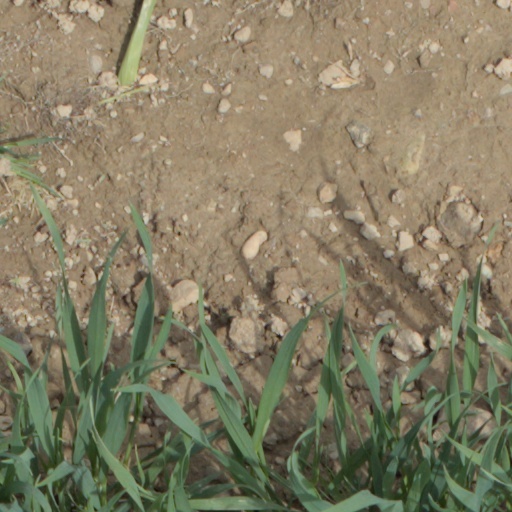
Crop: wheat